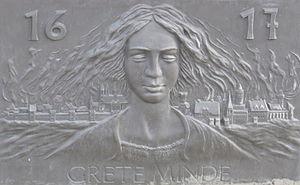
Tangermünde est une ville du nord de la Saxe-Anhalt, arrosée par l’Elbe. Cette ville touristique, réputée pour son caractère profondément médiéval, est aujourd'hui rattachée à l’Arrondissement de Stendal.